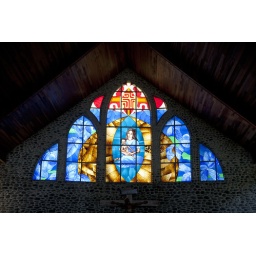
Stained glass window in church, Tahuata